Chris Dudley

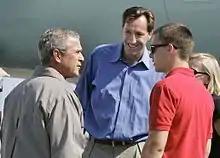
Dudley meeting with President George W. Bush

During the 1989–1990 season, he was traded to the New Jersey Nets for a 1991 second-round pick and a 1993 second-round pick. He played three years with the Nets, including the 1990–91 season, in which he produced a career-best 7.1 points per game in 61 contests. The 1991–1992 season marked the first time he played all 82 games in a season, a feat he would replicate three seasons later with the Blazers. In the 1992–1993 season, he was a bench contributor as the Nets went to their second playoff spot in two years.